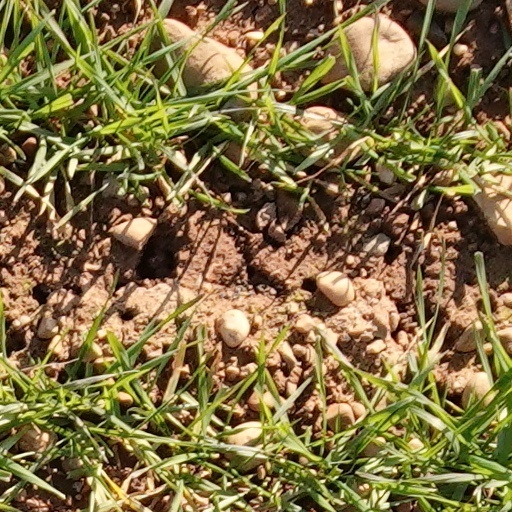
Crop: wheat